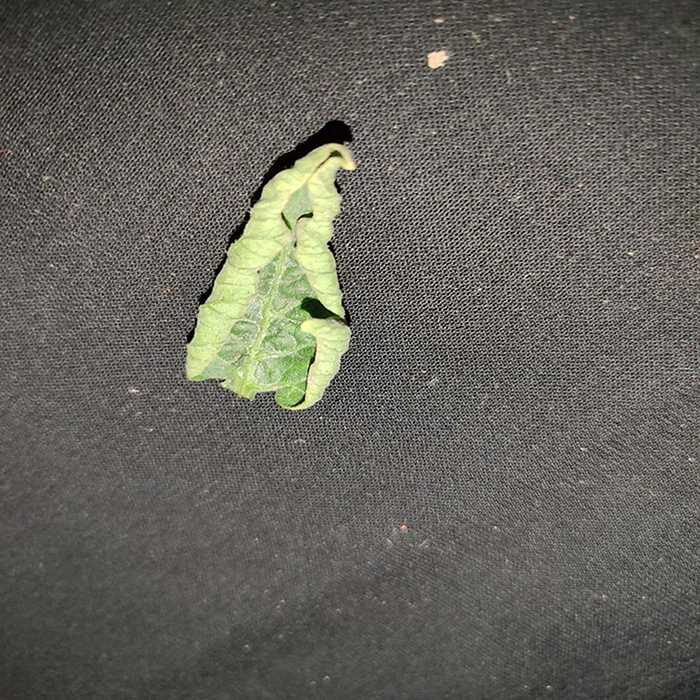
Plant: Tomato
Label: Tomato leaf curl virus